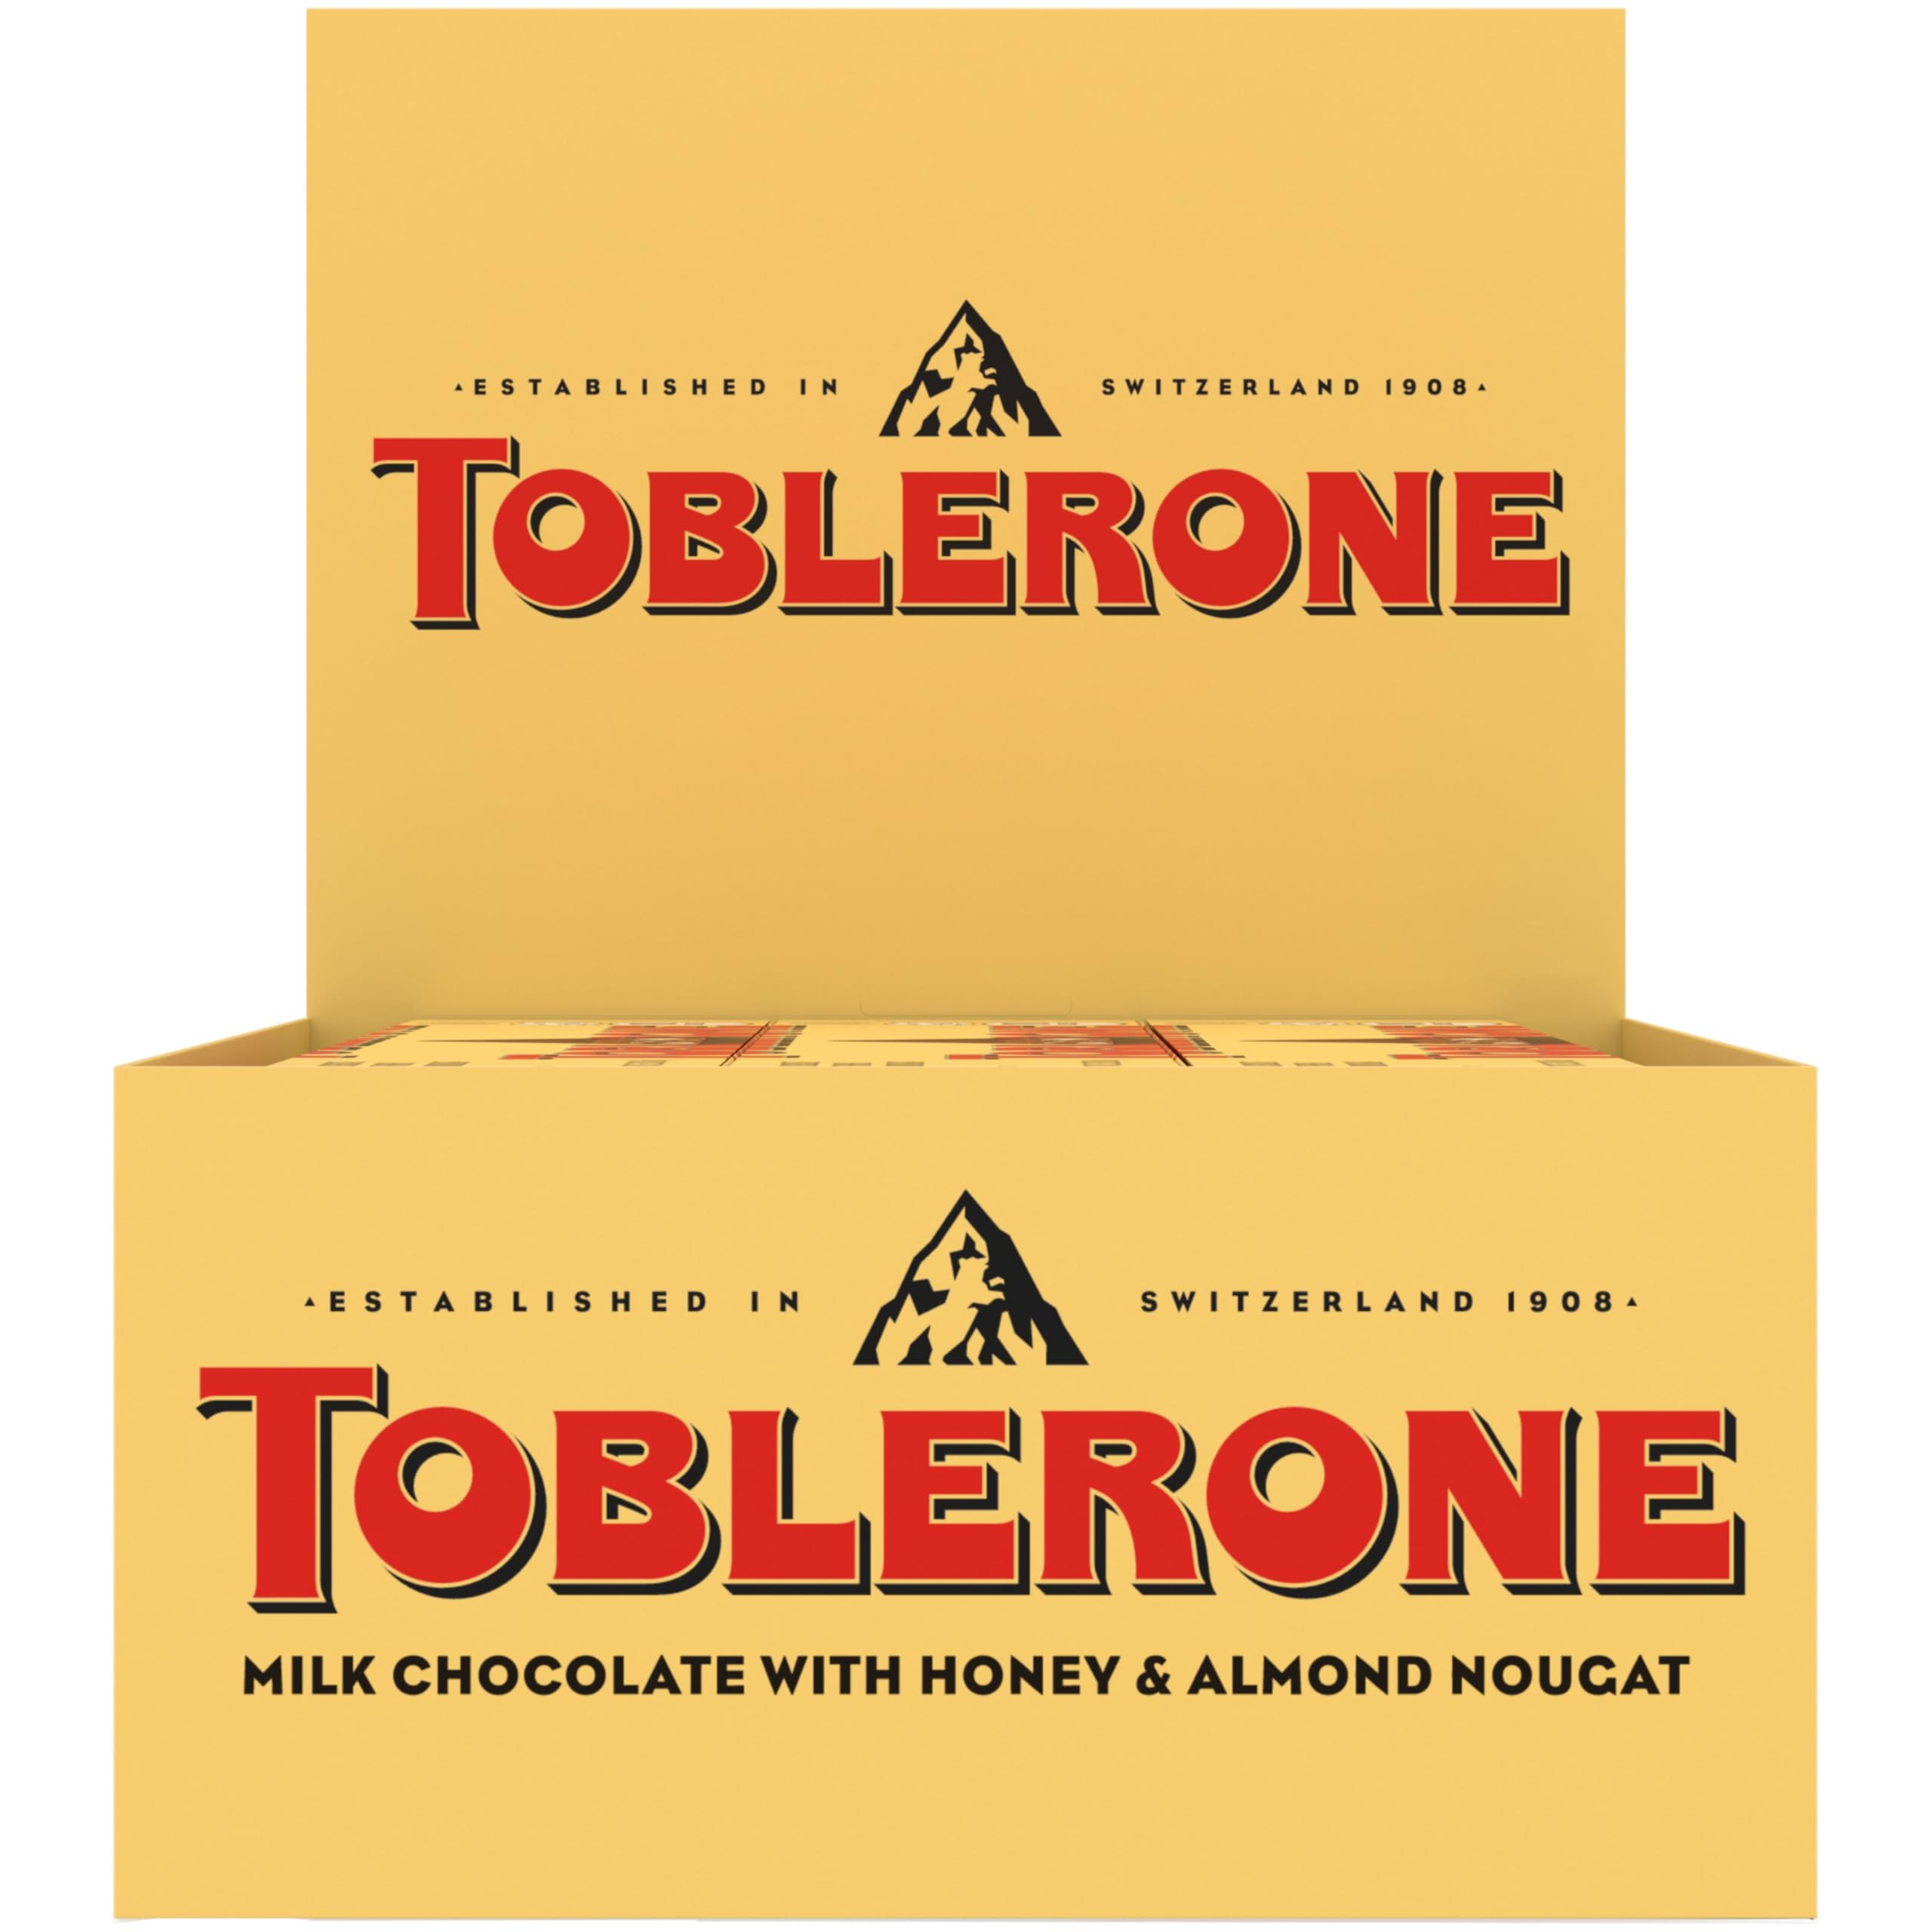
Item Name: Toblerone Milk Chocolate Bar with Honey and Almond Nougat, 12 - 3.52 oz Bars
Bullet Point 1: Twelve 3.52 oz Toblerone Milk Chocolate Bars with Honey and Almond Nougat (packaging may vary)
Bullet Point 2: Decadent milk chocolate with honey and almond nougat pieces
Bullet Point 3: European chocolate with a unique and iconic peak shape
Bullet Point 4: Bulk chocolate, individually wrapped bars, perfect for personal enjoyment, sharing or adding to a chocolate gift basket
Bullet Point 5: Kosher chocolate bars made with sustainably sourced Cocoa Life cocoa
Value: 42.24
Unit: Ounce

Price: 3.645